Metalocalypse: The Doomstar Requiem

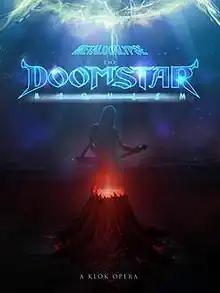
A Klok Opera

Metalocalypse: The Doomstar Requiem – A Klok Opera is an American rock opera special for the Adult Swim animated series "Metalocalypse". It was announced on May 10, 2013, by Adult Swim and was released on October 27, 2013. The special picks up directly after "Metalocalypse" season 4. It featured all-new music from Dethklok, which was released on a soundtrack album on October 29, 2013.